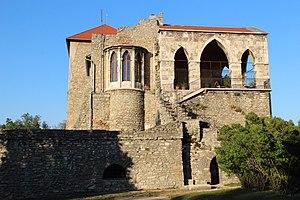
Château de Tata, 14ème siècle, comitat Komárom-Esztergom, Hongrie. This is a photo of a monument in Hungary. Identifier: 6470